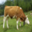
Label: cattle